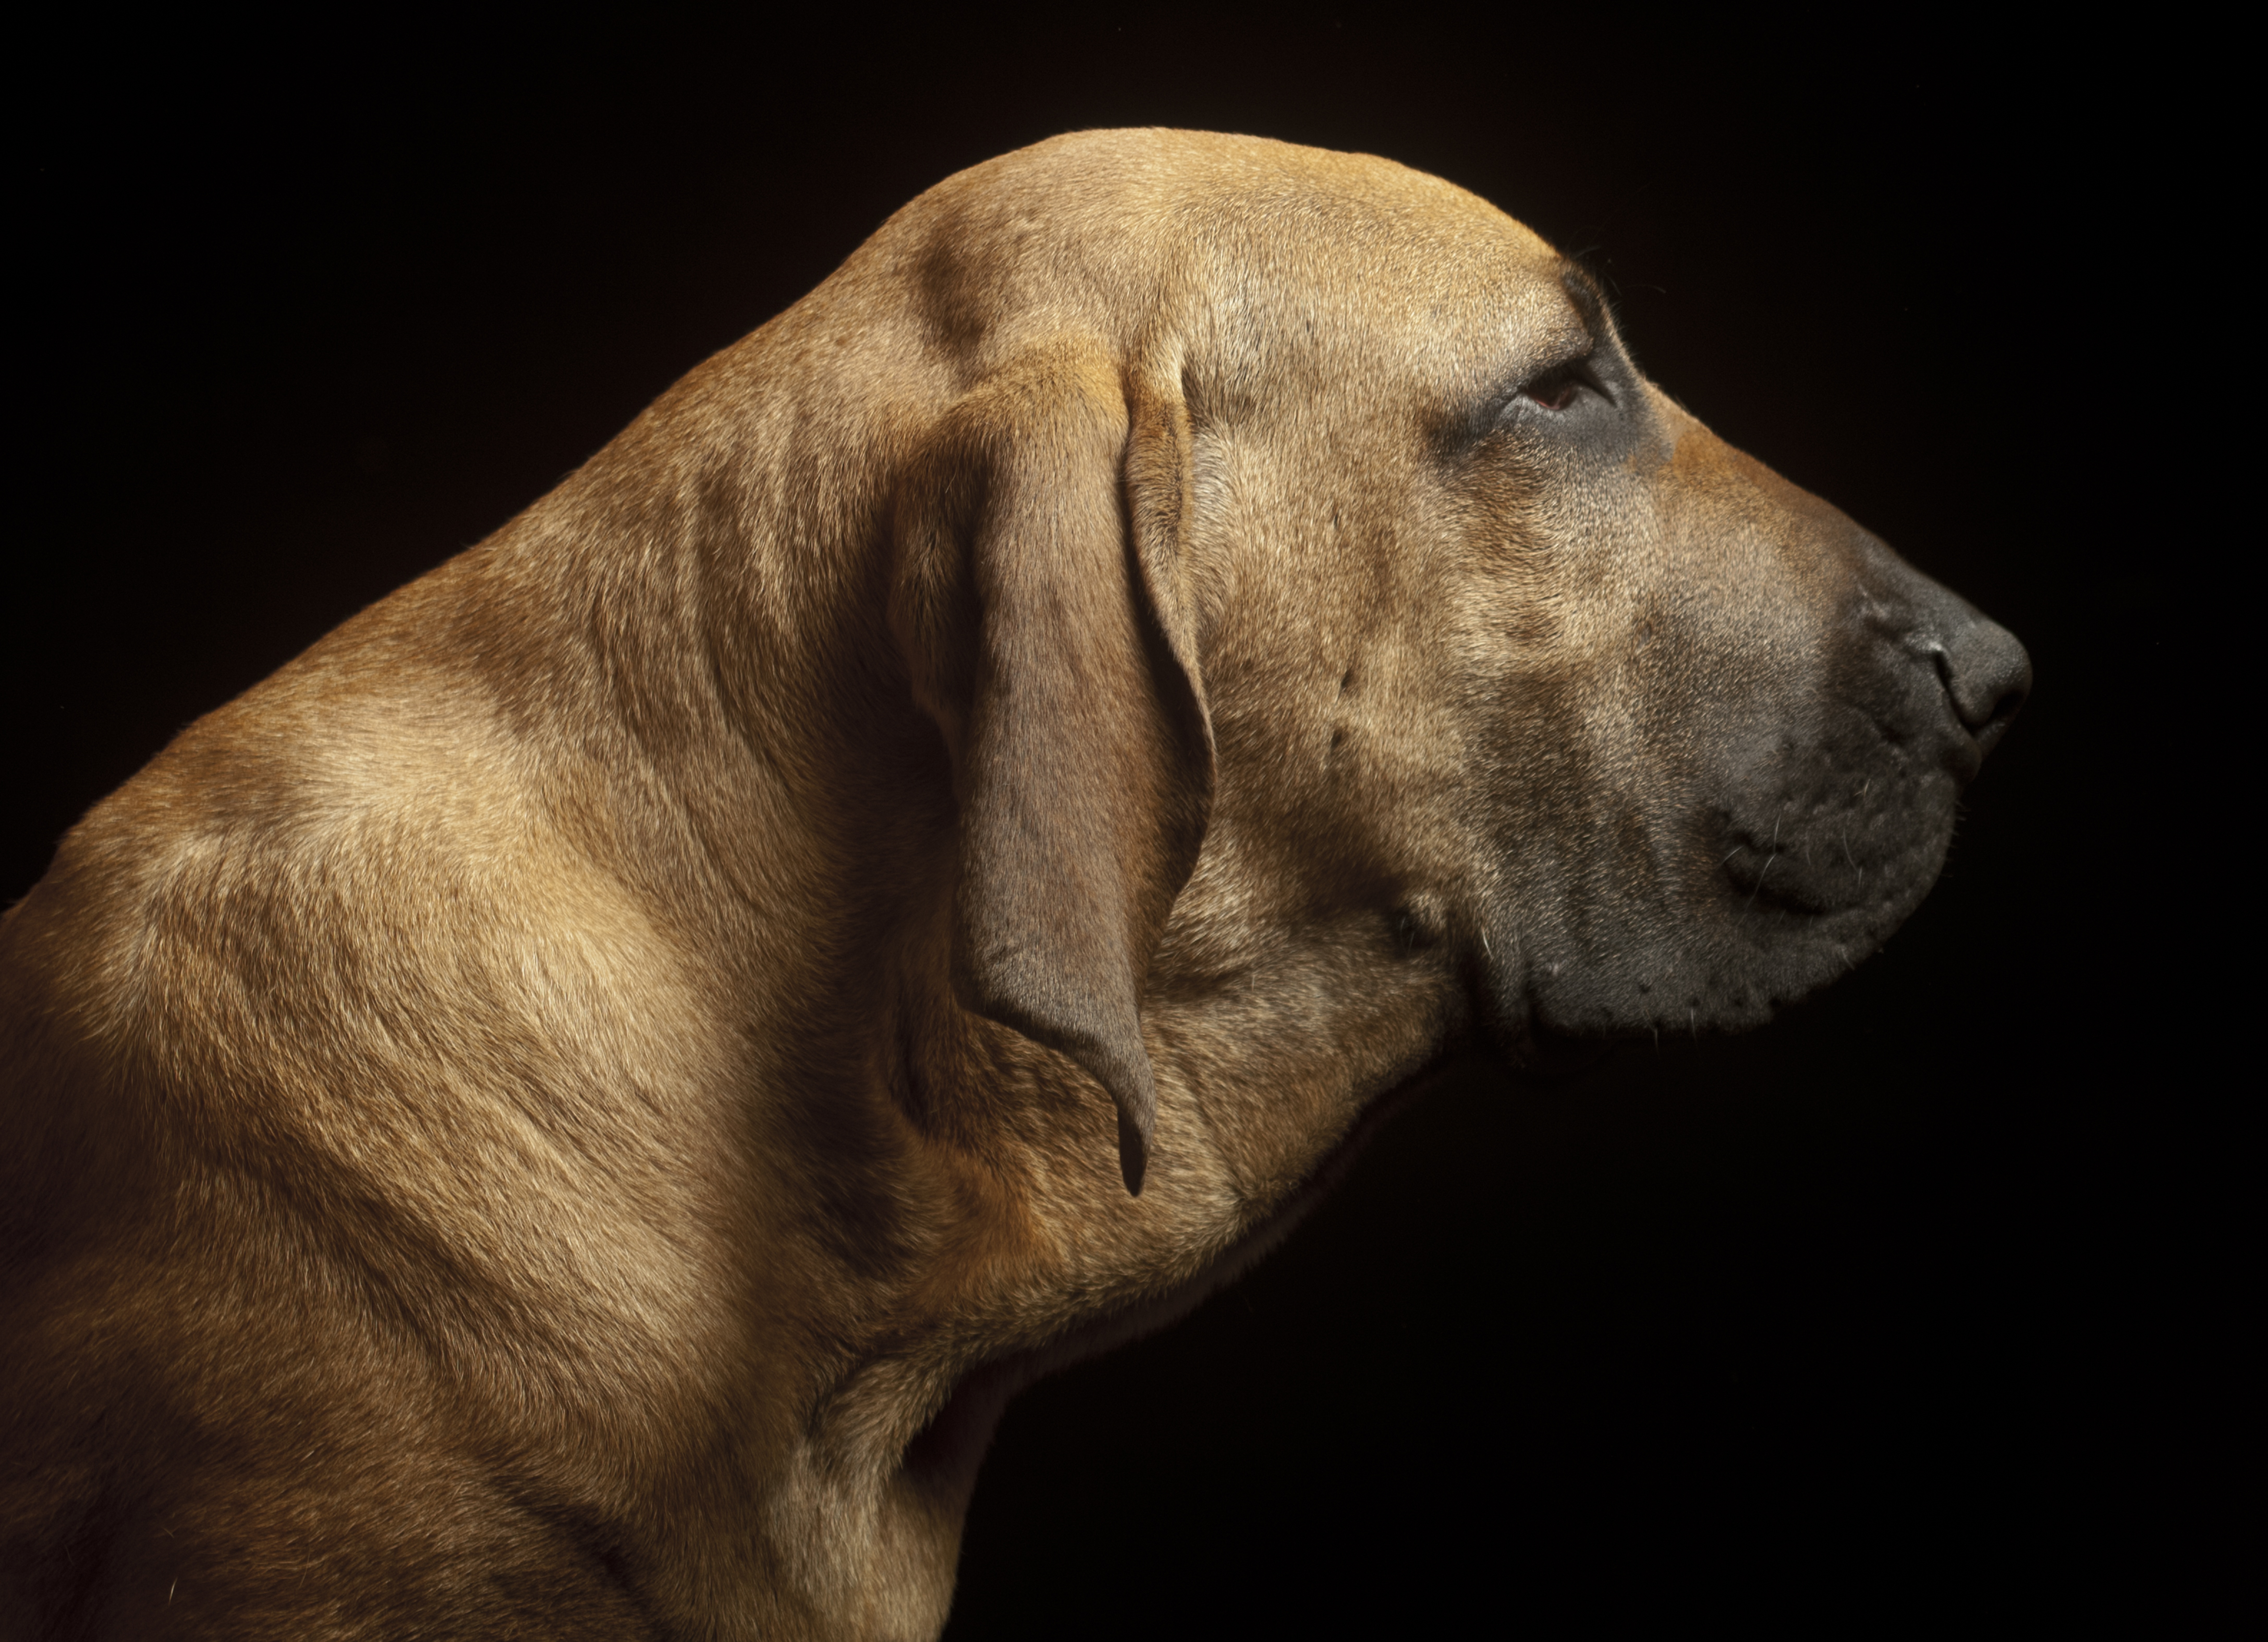
puppy, dog, mammal, weimaraner, dogs, snout, vertebrate, labrador retriever, dog breeds, dog like mammal, brazilian row